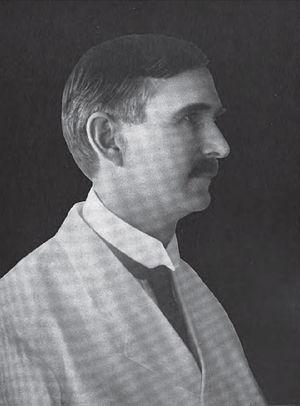
Ci-dessous est la liste des gouverneurs de la zone du canal de Panama lorsque celle-ci était sous contrôle américain.